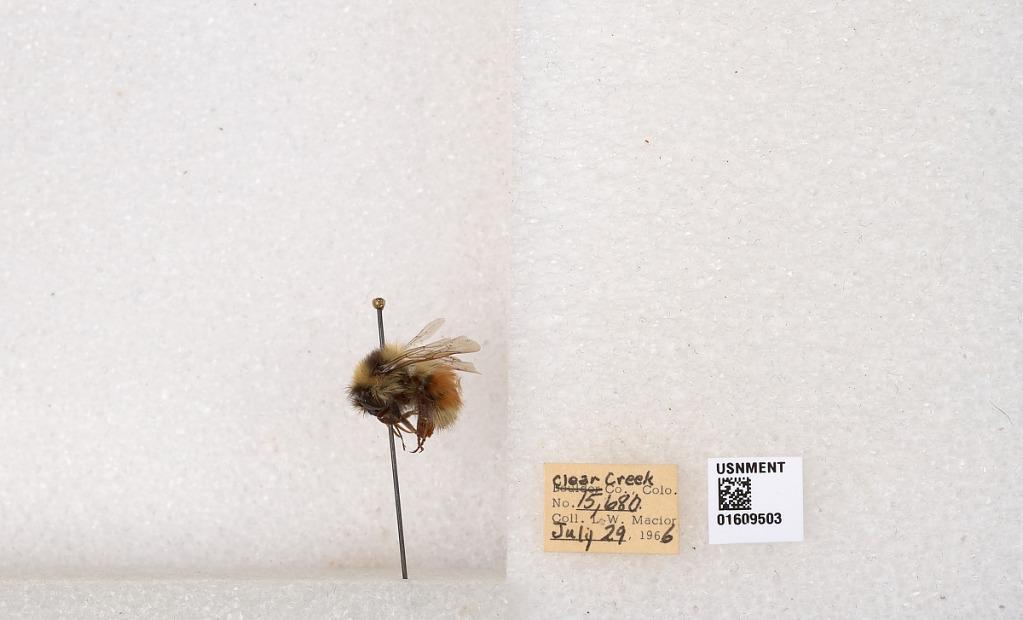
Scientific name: Bombus (Pyrobombus) sylvicola Kirby
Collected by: L. Macior
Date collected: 1966-7-29
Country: United States
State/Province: Colorado
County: Clear Creek
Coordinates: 39.6856, -105.645